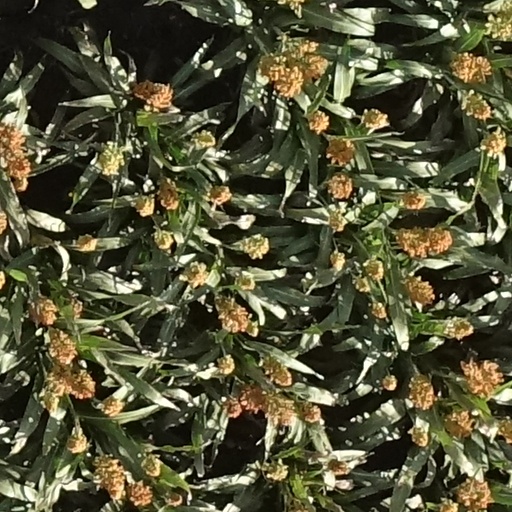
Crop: sorghum